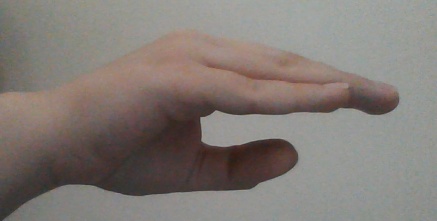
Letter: jeem